BISF house

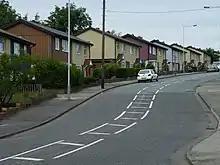
BISF houses on Ashcroft Road Tin Town, Luton

Aesthetically, the BISF house is of a conventional design, with simple architectural devices of projecting window surrounds encasing and differing cladding to the upper and lower stories deal with the junction between components in an understated fashion. Traditional materials could be incorporated or simulated, for example a brick cladding to the lower storey, or steel sheet profiled to match timber weatherboarding to the upper. The houses used Crittall Hope windows.